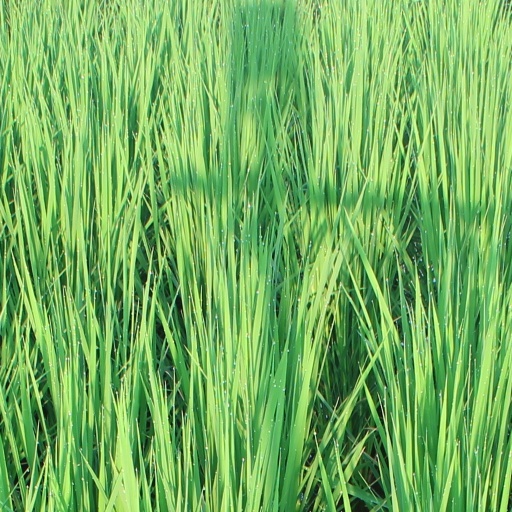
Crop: rice